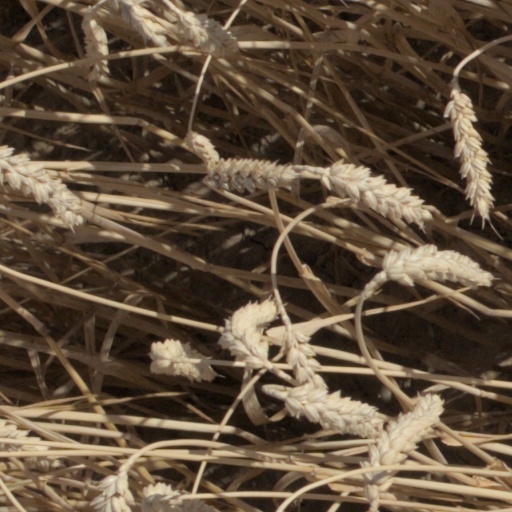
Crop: wheat